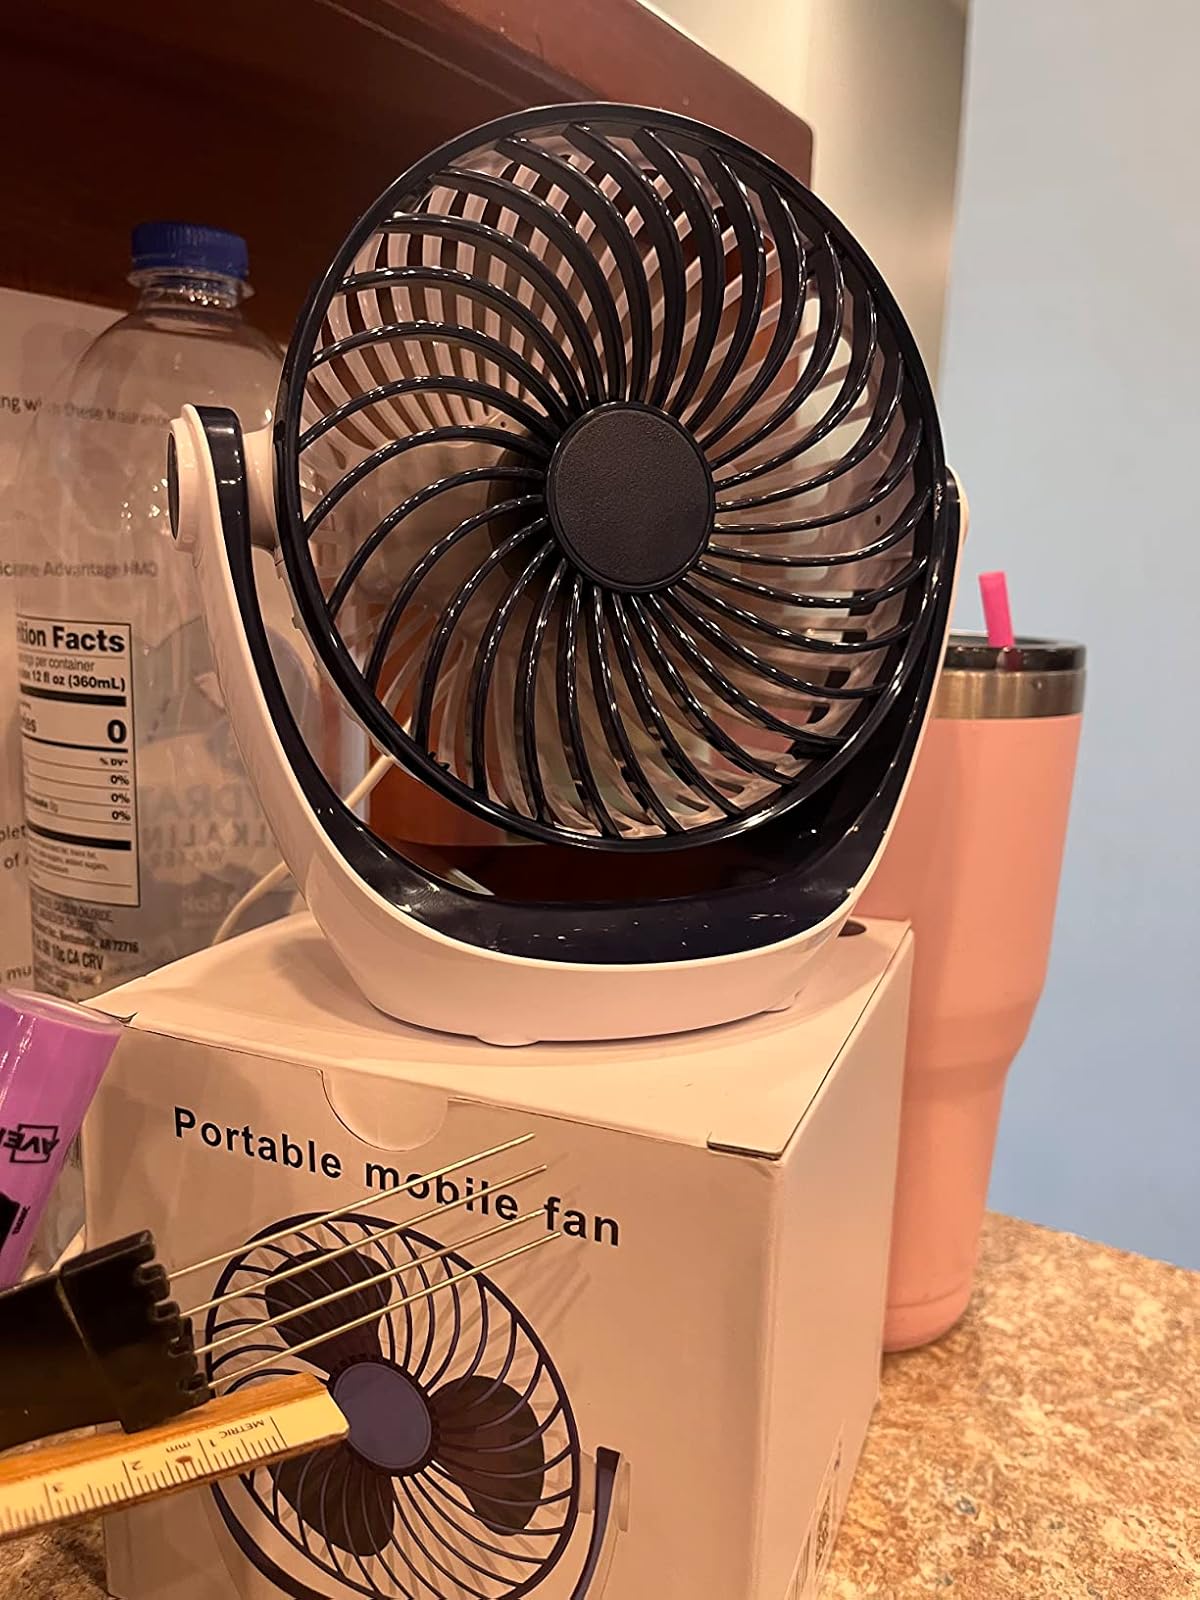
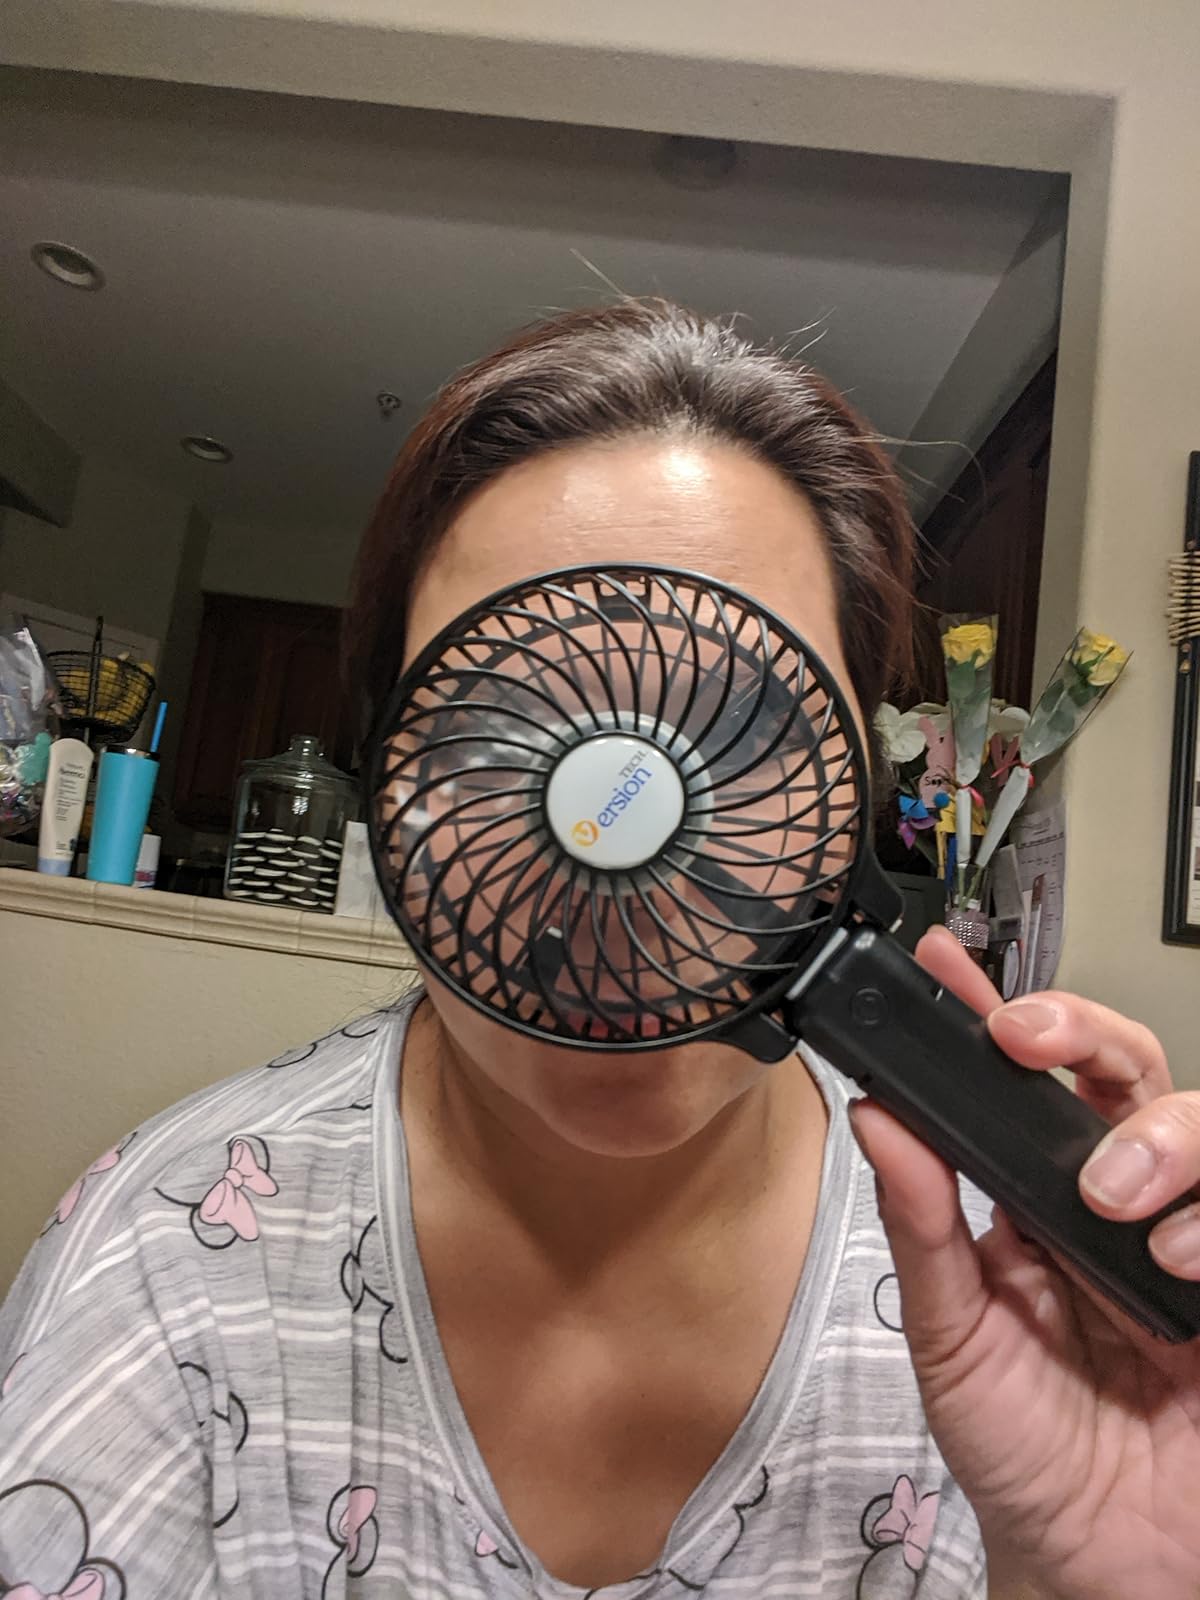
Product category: fan
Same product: no